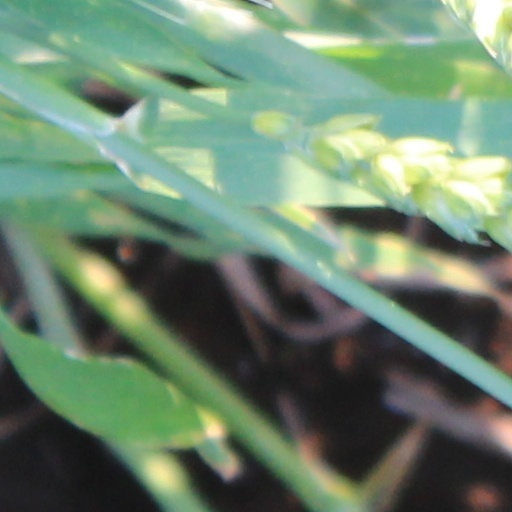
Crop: wheat